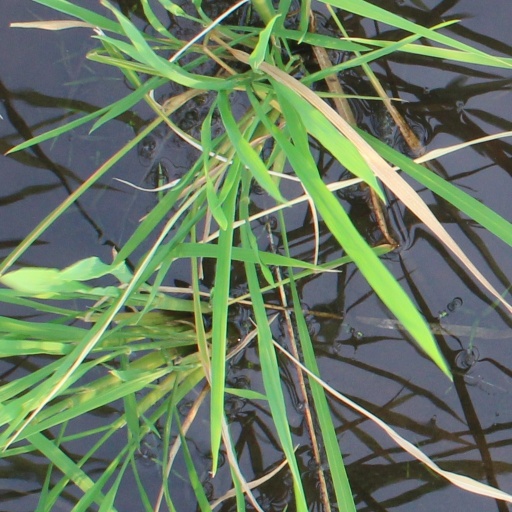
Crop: rice